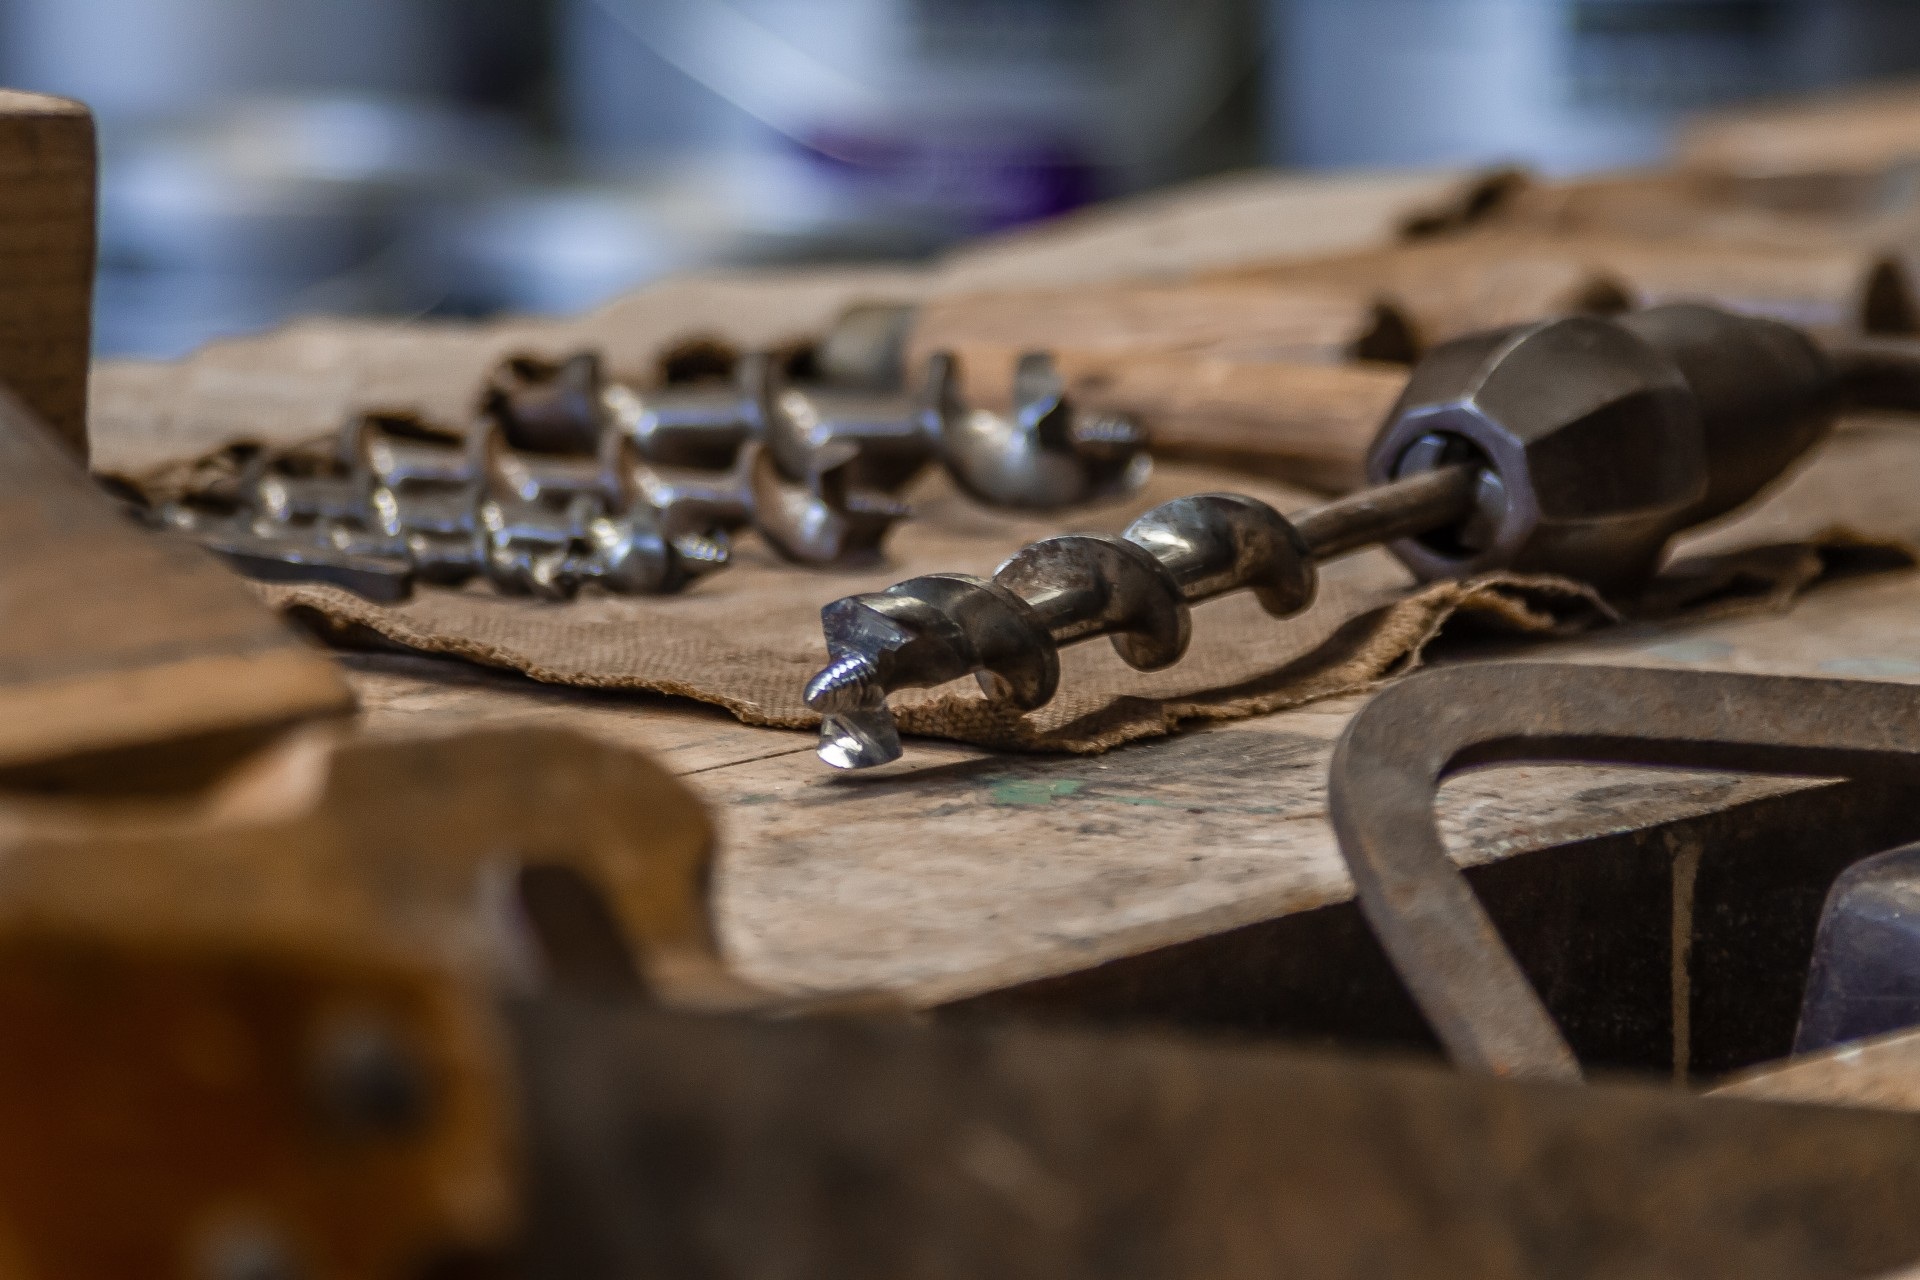
work, wood, leather, old, tool, metal, craft, drill, close up, art, rusty, rusted, iron, works, canvas, macro photography, firearm, woodworks, old tools, gun accessory, hand drill